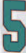
Number: 5